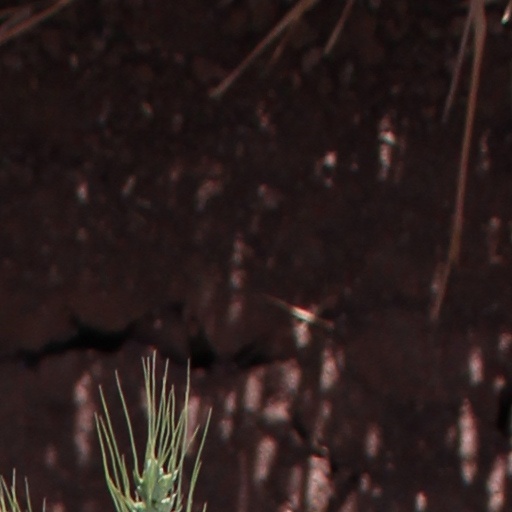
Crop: wheat